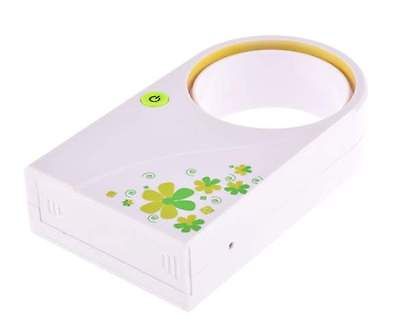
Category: fan